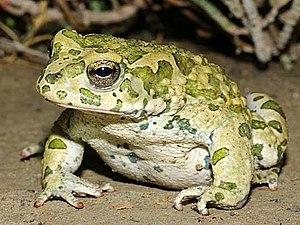
Bufotes oblongus est une espèce d'amphibiens de la famille des Bufonidae.